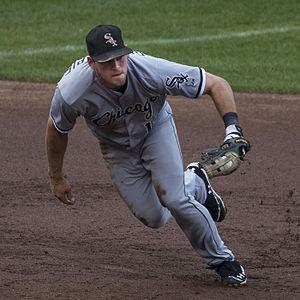
Conor Michael Gillaspie est un joueur de troisième but de la Ligue majeure de baseball sous contrat avec les Giants de San Francisco.